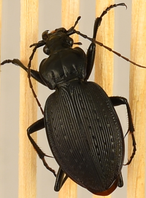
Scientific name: Carabus goryi
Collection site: Mountain Lake Biological Station NEON (MLBS), plot MLBS_002